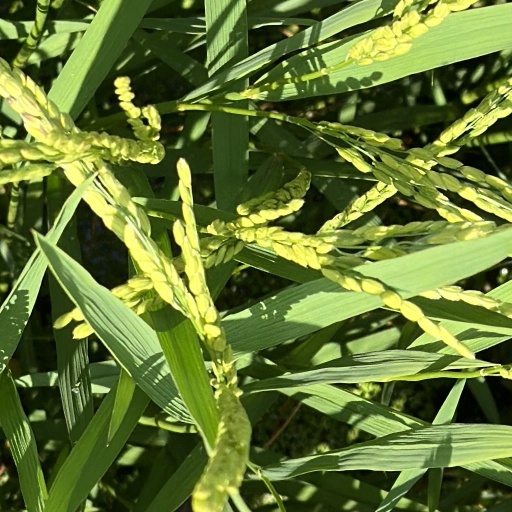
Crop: rice